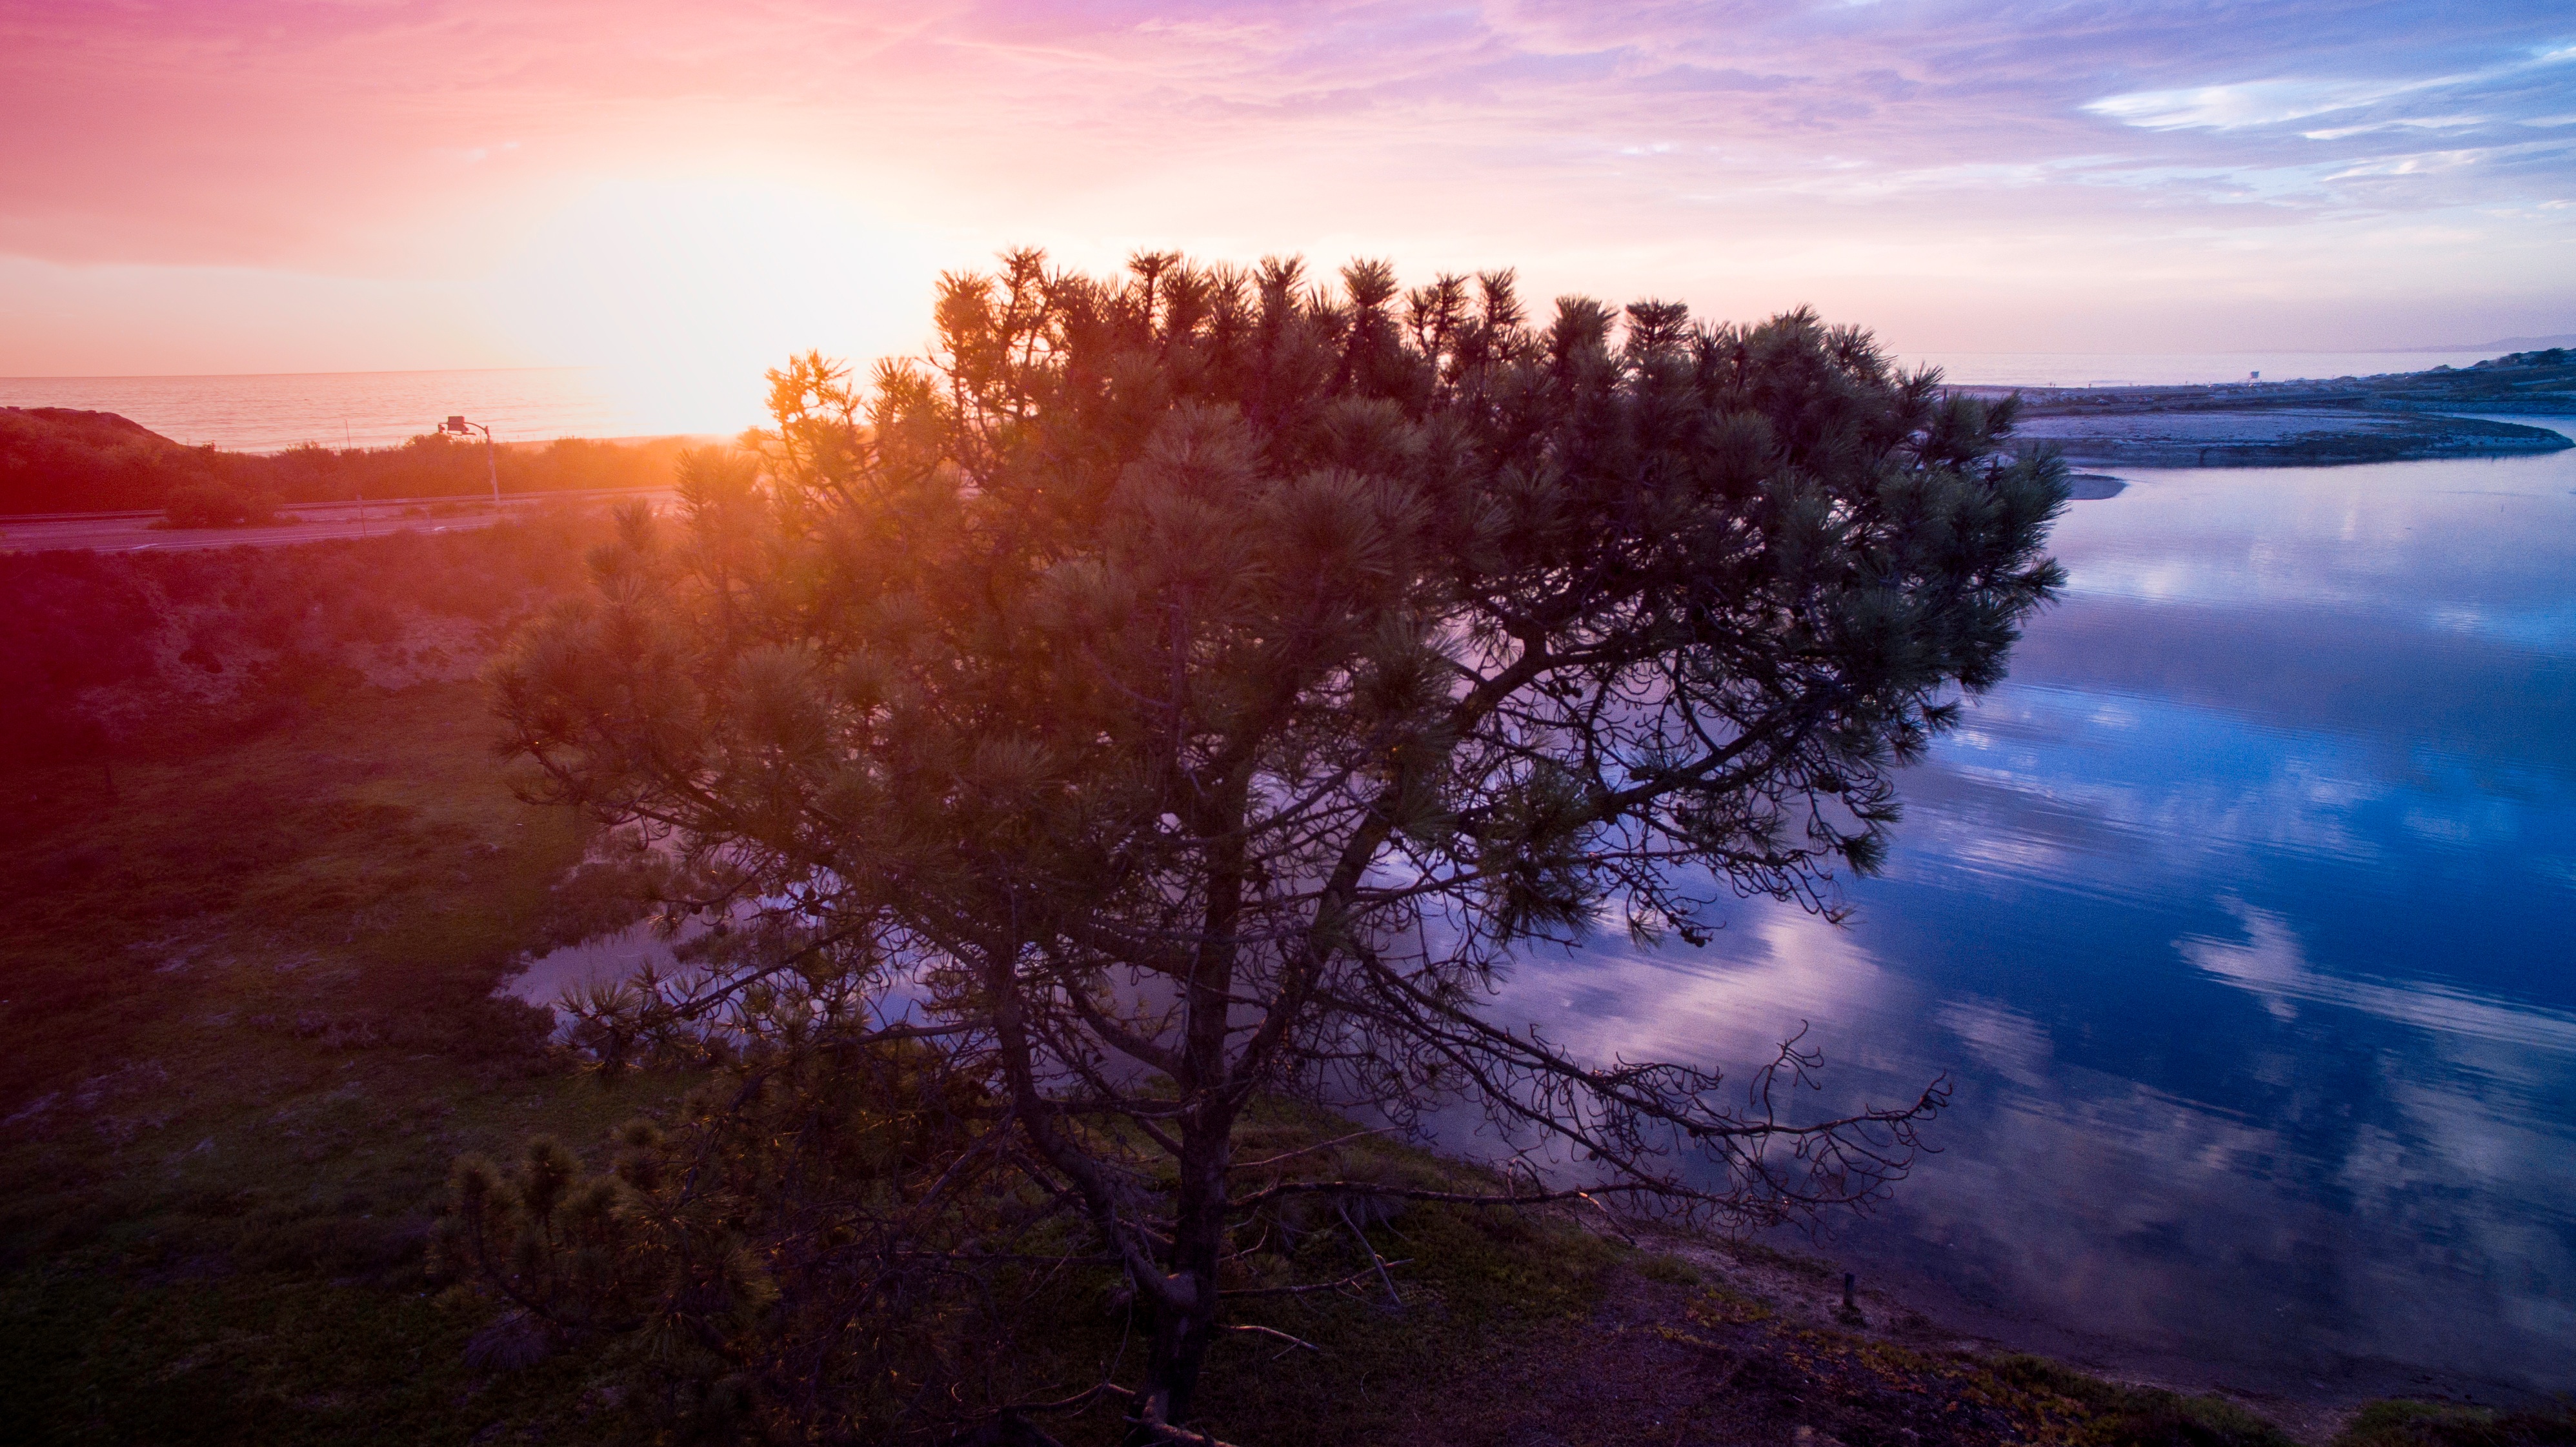
nature, horizon, mountain, cloud, sky, sun, fog, sunrise, sunset, mist, sunlight, morning, hill, dawn, atmosphere, dusk, evening, reflection, atmospheric phenomenon